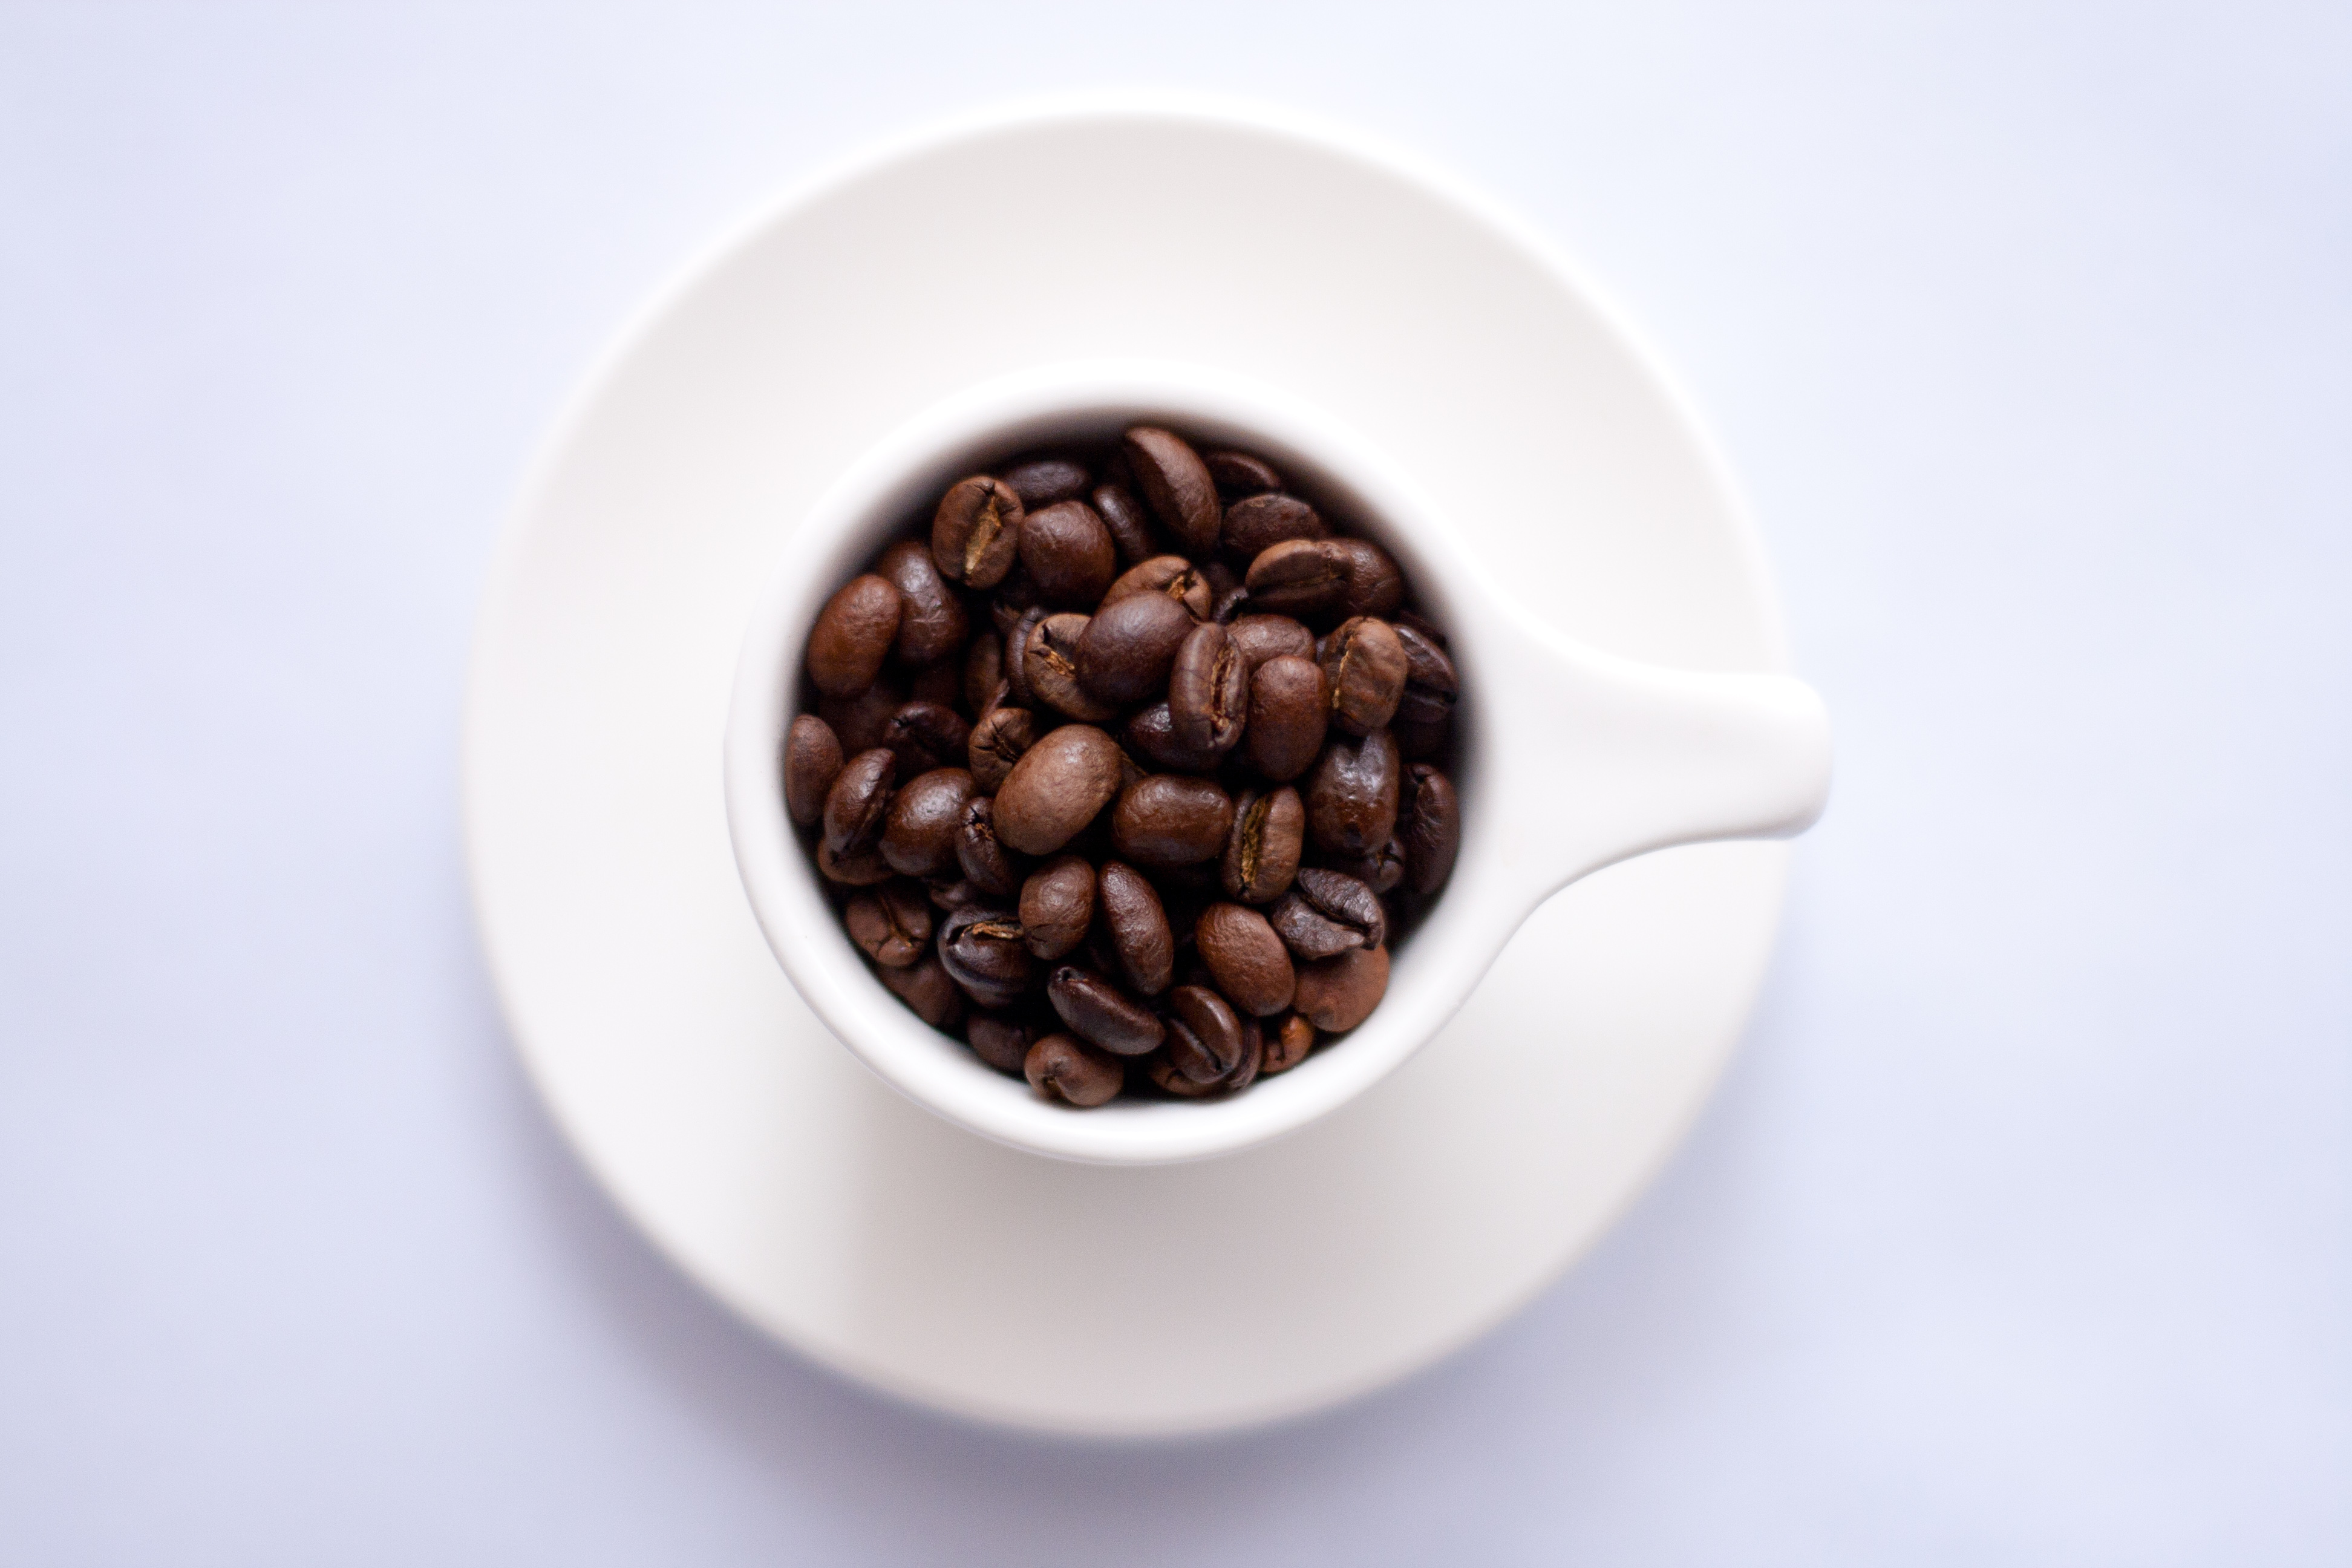
coffee, cup, food, produce, saucer, ceramic, drink, espresso, coffee cup, caffeine, flavor, coffee beans